Toni Acosta

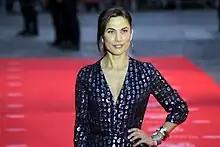
Attending the 2015 Seminci

Antonia del Carmen Acosta León (born 10 April 1972), better known as Toni Acosta, is a Spanish actress.